Henna

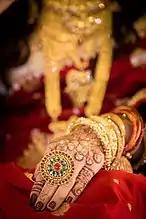
Hand of a Bengali Muslim bride on her wedding day

In Bangladesh, women use mehndi on hands on occasions like weddings and engagements as well as during Eid al-Fitr, Eid al-Adha and other events. In wedding ceremonies, the Mehndi ceremony has traditionally been separated into two events: one organized by the bride's family and one by the groom's family. These two events are solely dedicated for adorning the bride and groom in Mehndi and is known as a 'Mehndi Shondha' meaning the "Evening of Mehndi".